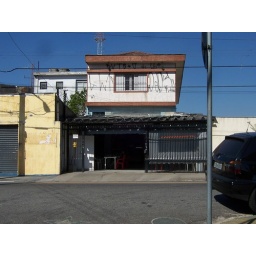
bar in a house